Willy Schroeders

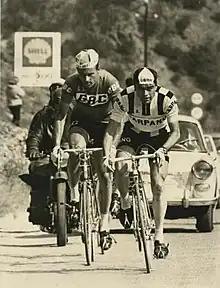
Milan-Sanremo 1963, Franco Balmamion and Willy Schroeders

Willy Schroeders (9 December 1932 in Sint-Agatha-Rode, Huldenberg – 28 October 2017) was a Belgian professional road bicycle racer. He was professional from 1955 to 1965. He had 30 professional victories which included three stage wins in the Giro d'Italia as well as wearing the yellow jersey as leader of the general classification in the 1962 Tour de France.